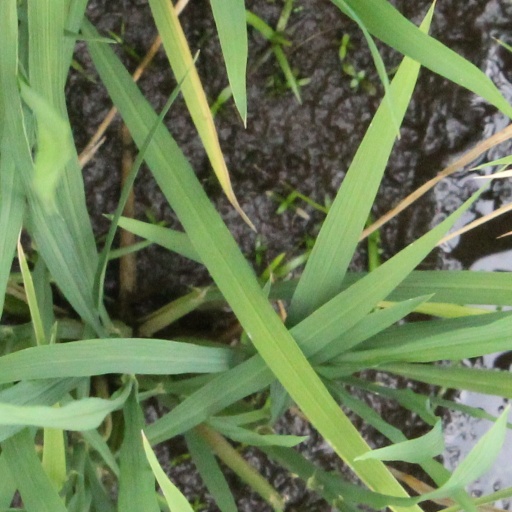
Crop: rice